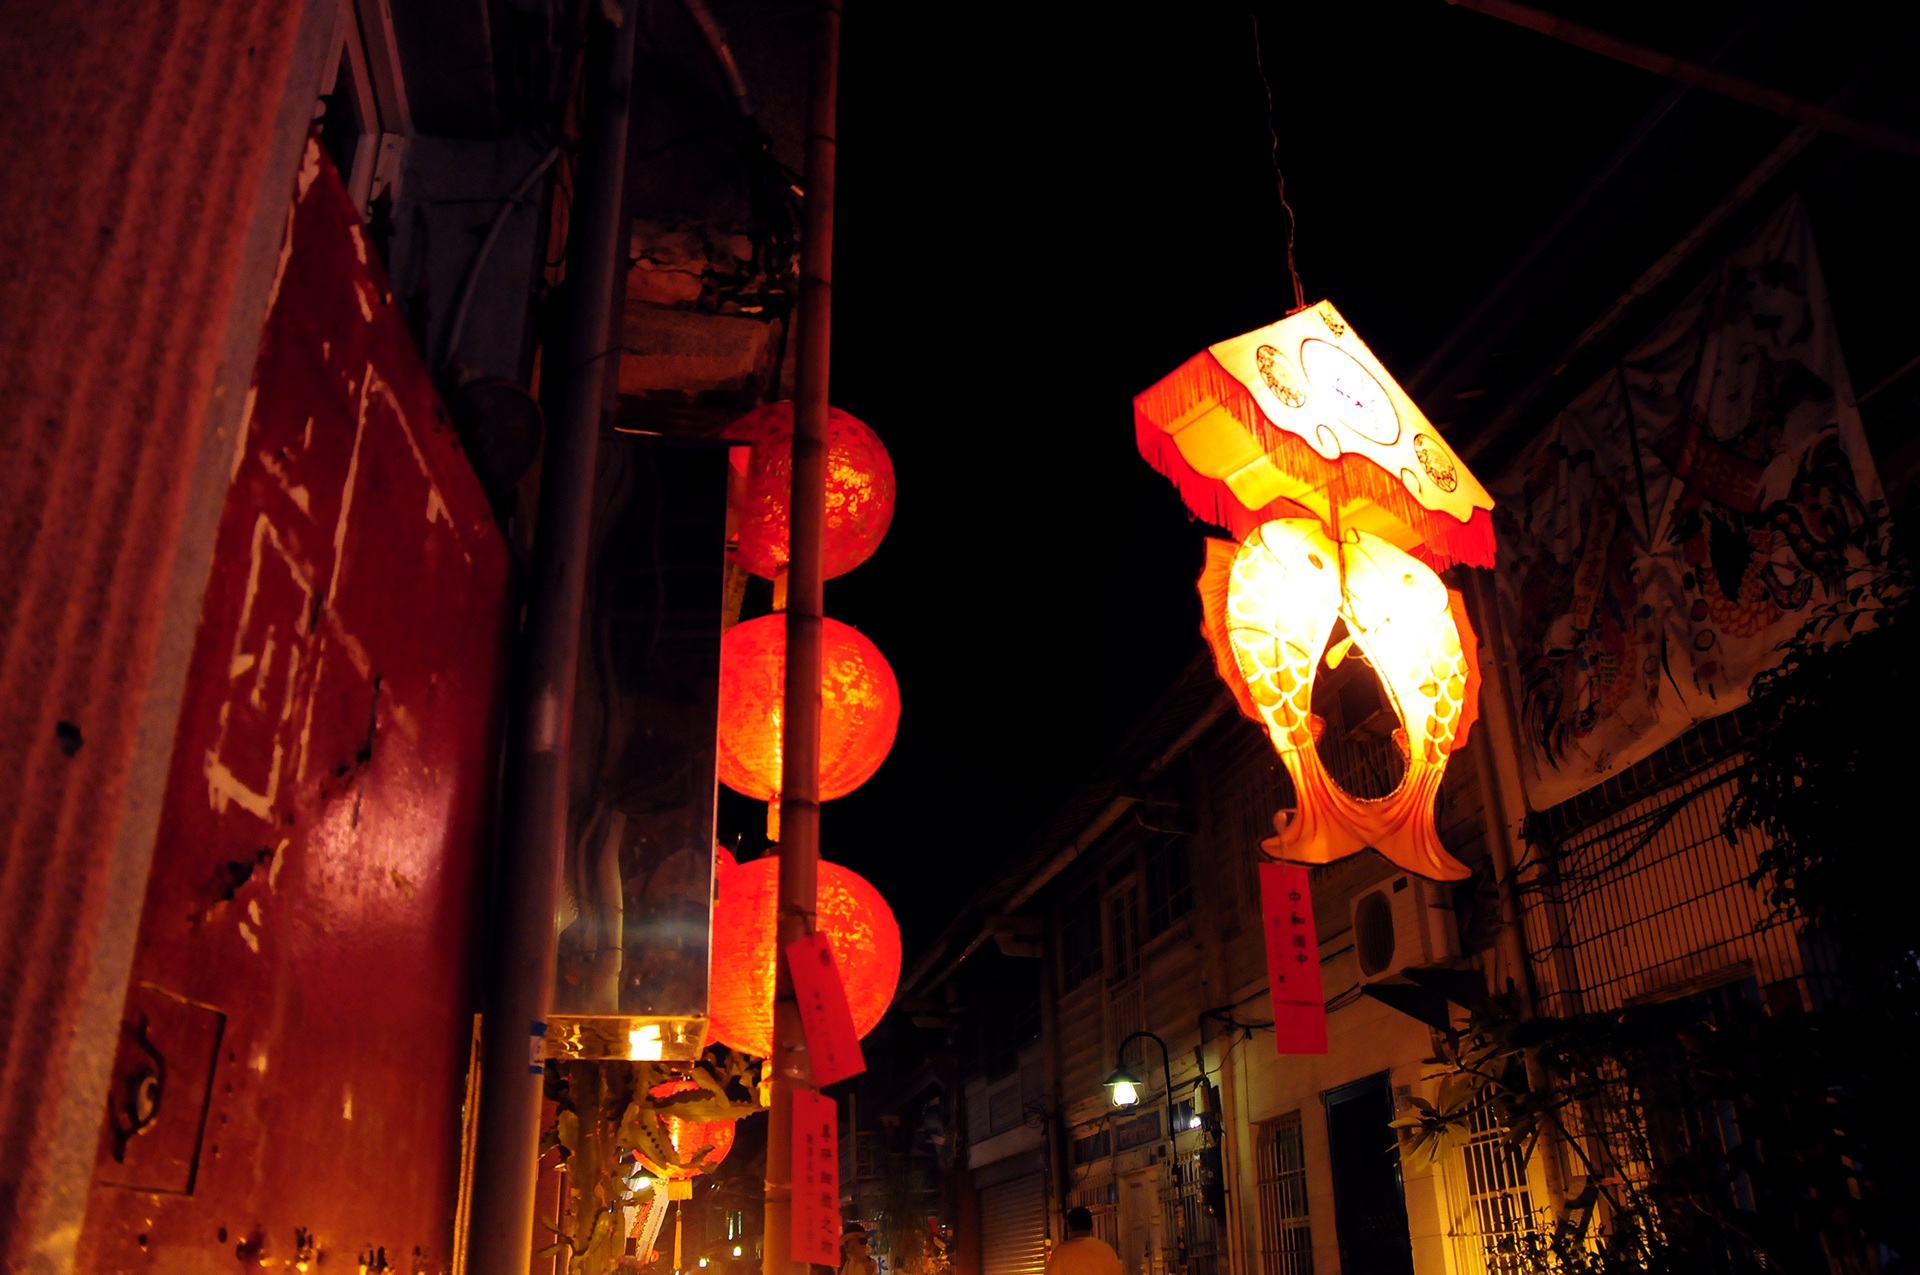
light, night, flower, evening, lantern, color, darkness, lighting, lantern festival